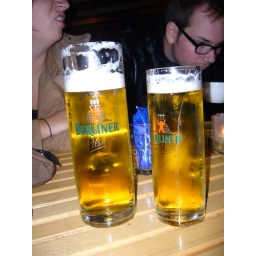
'berliner' beer we had on a house boat bar in the river